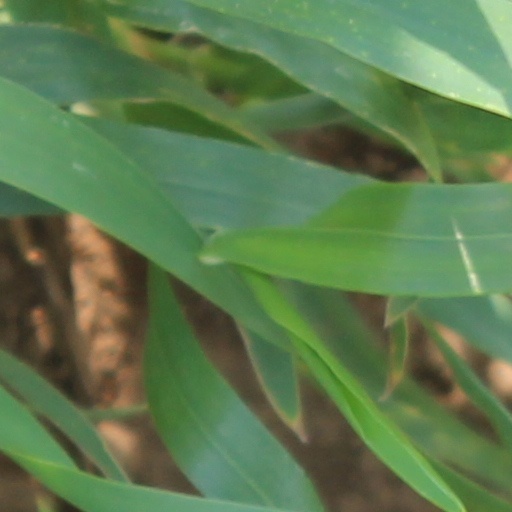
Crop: wheat